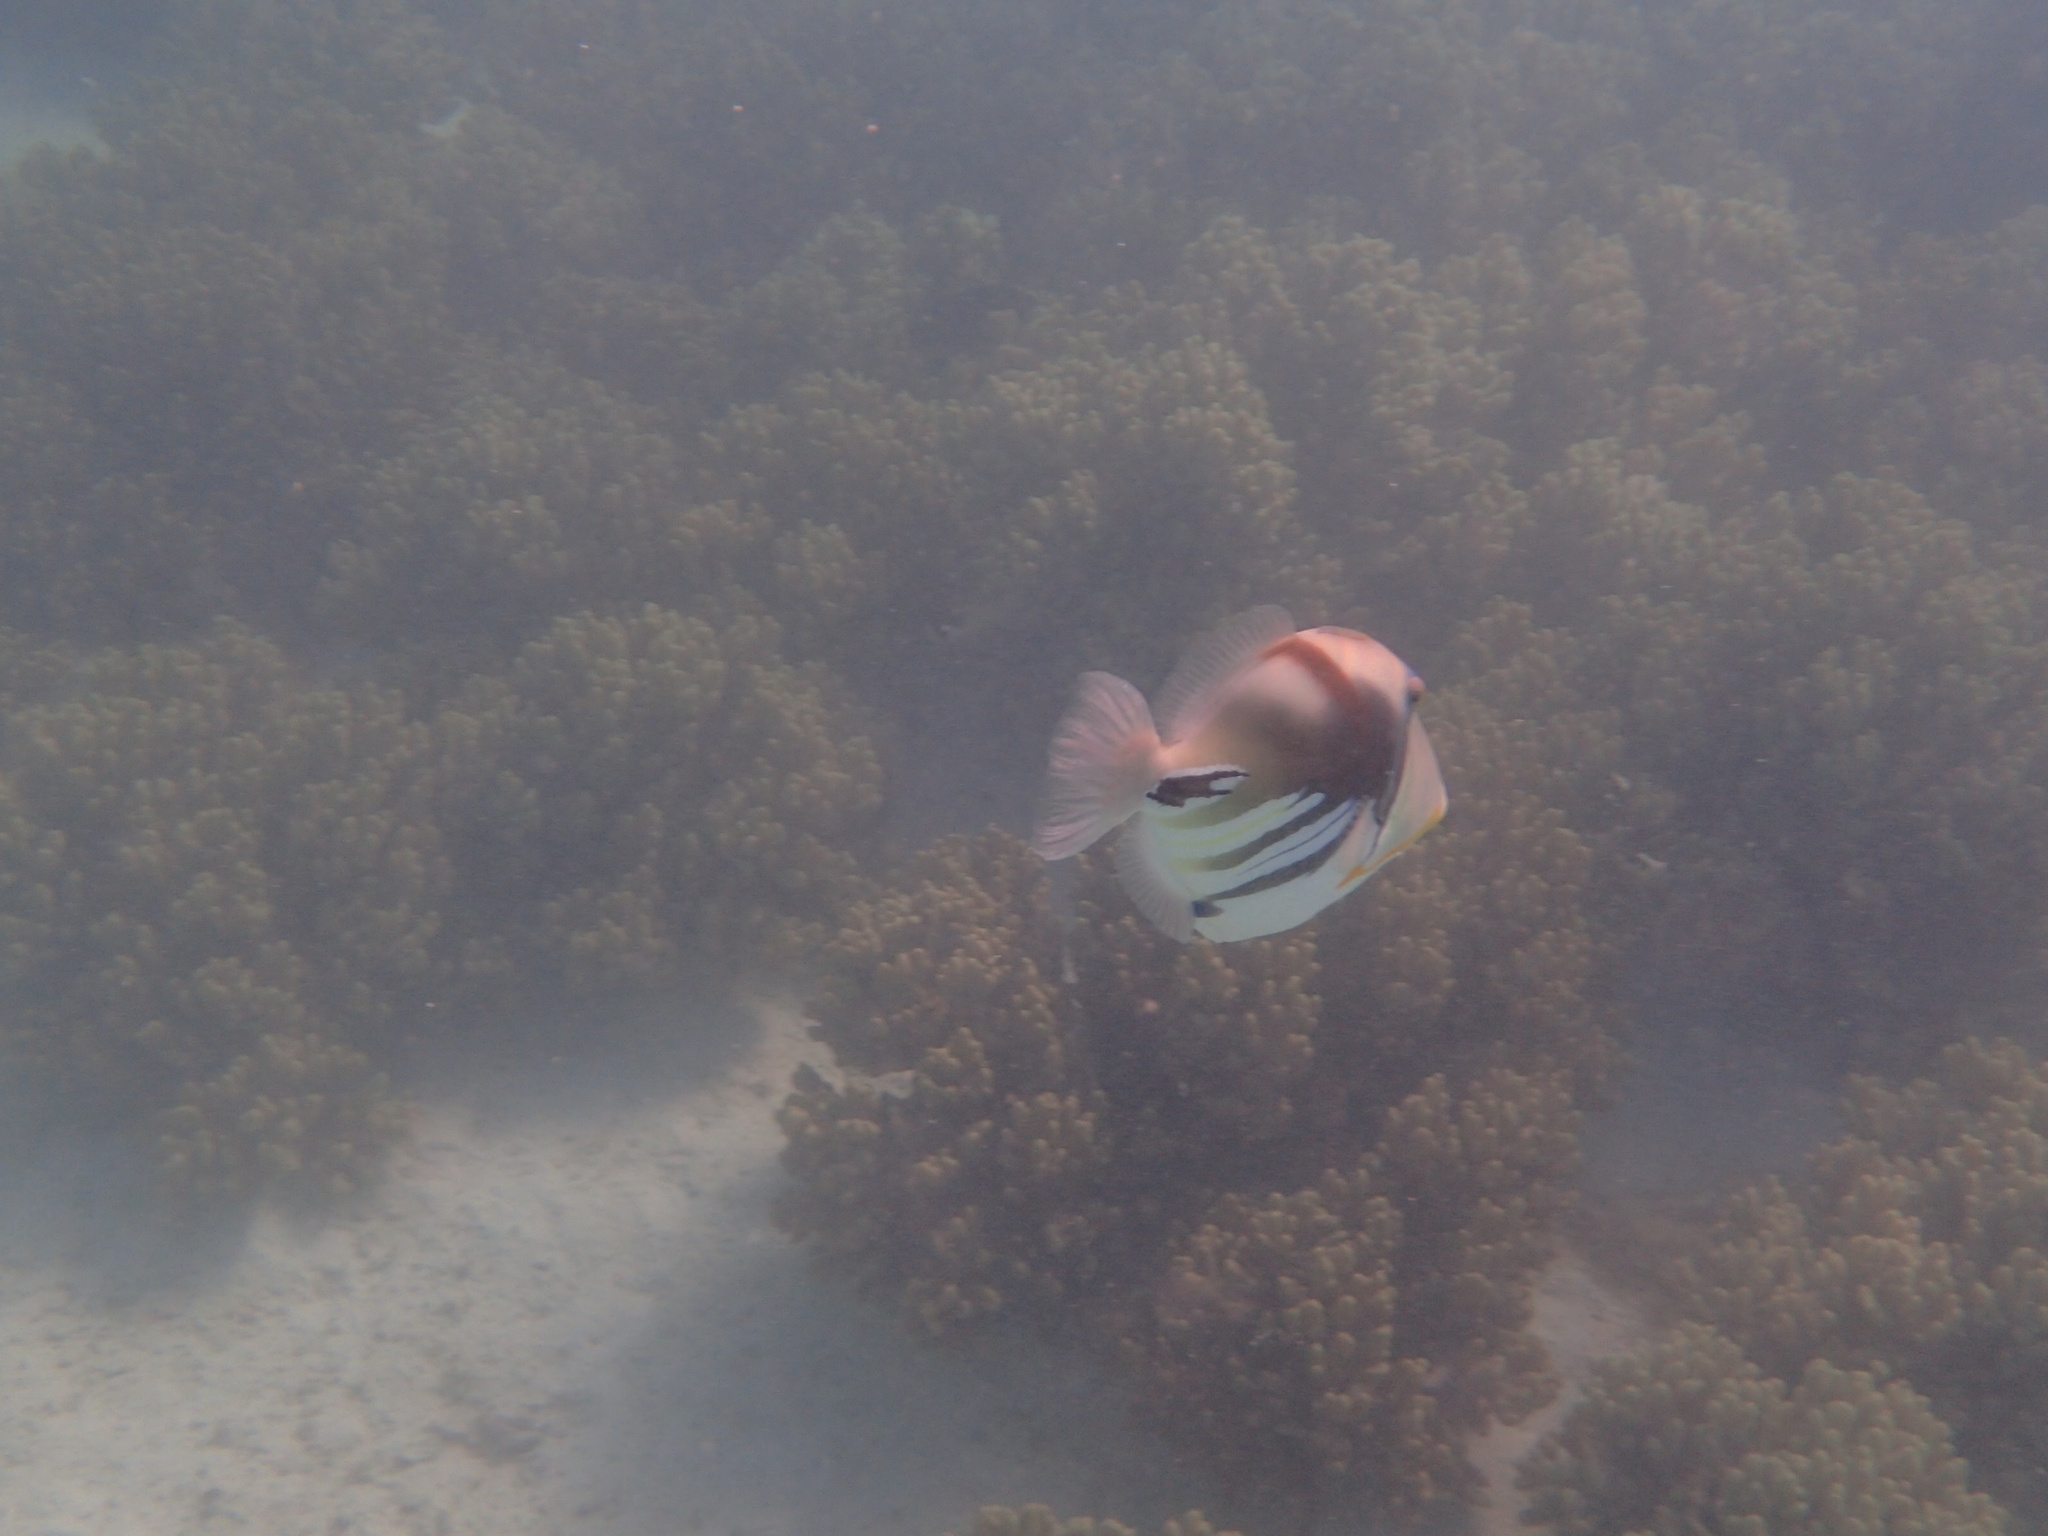
Rhinecanthus aculeatus (Lagoon Triggerfish)